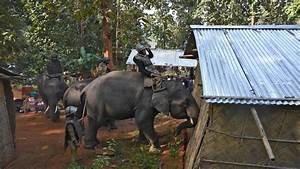
Label: elefante